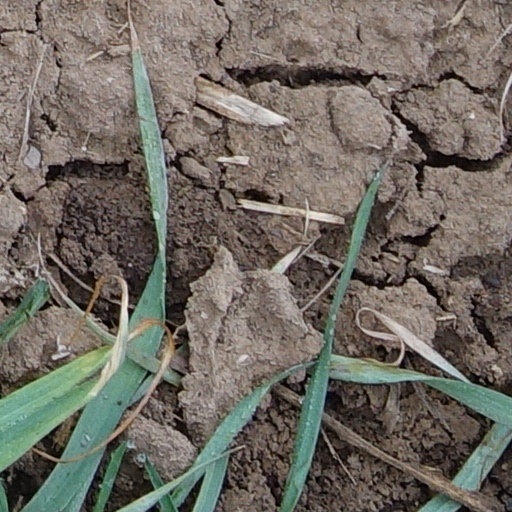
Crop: wheat